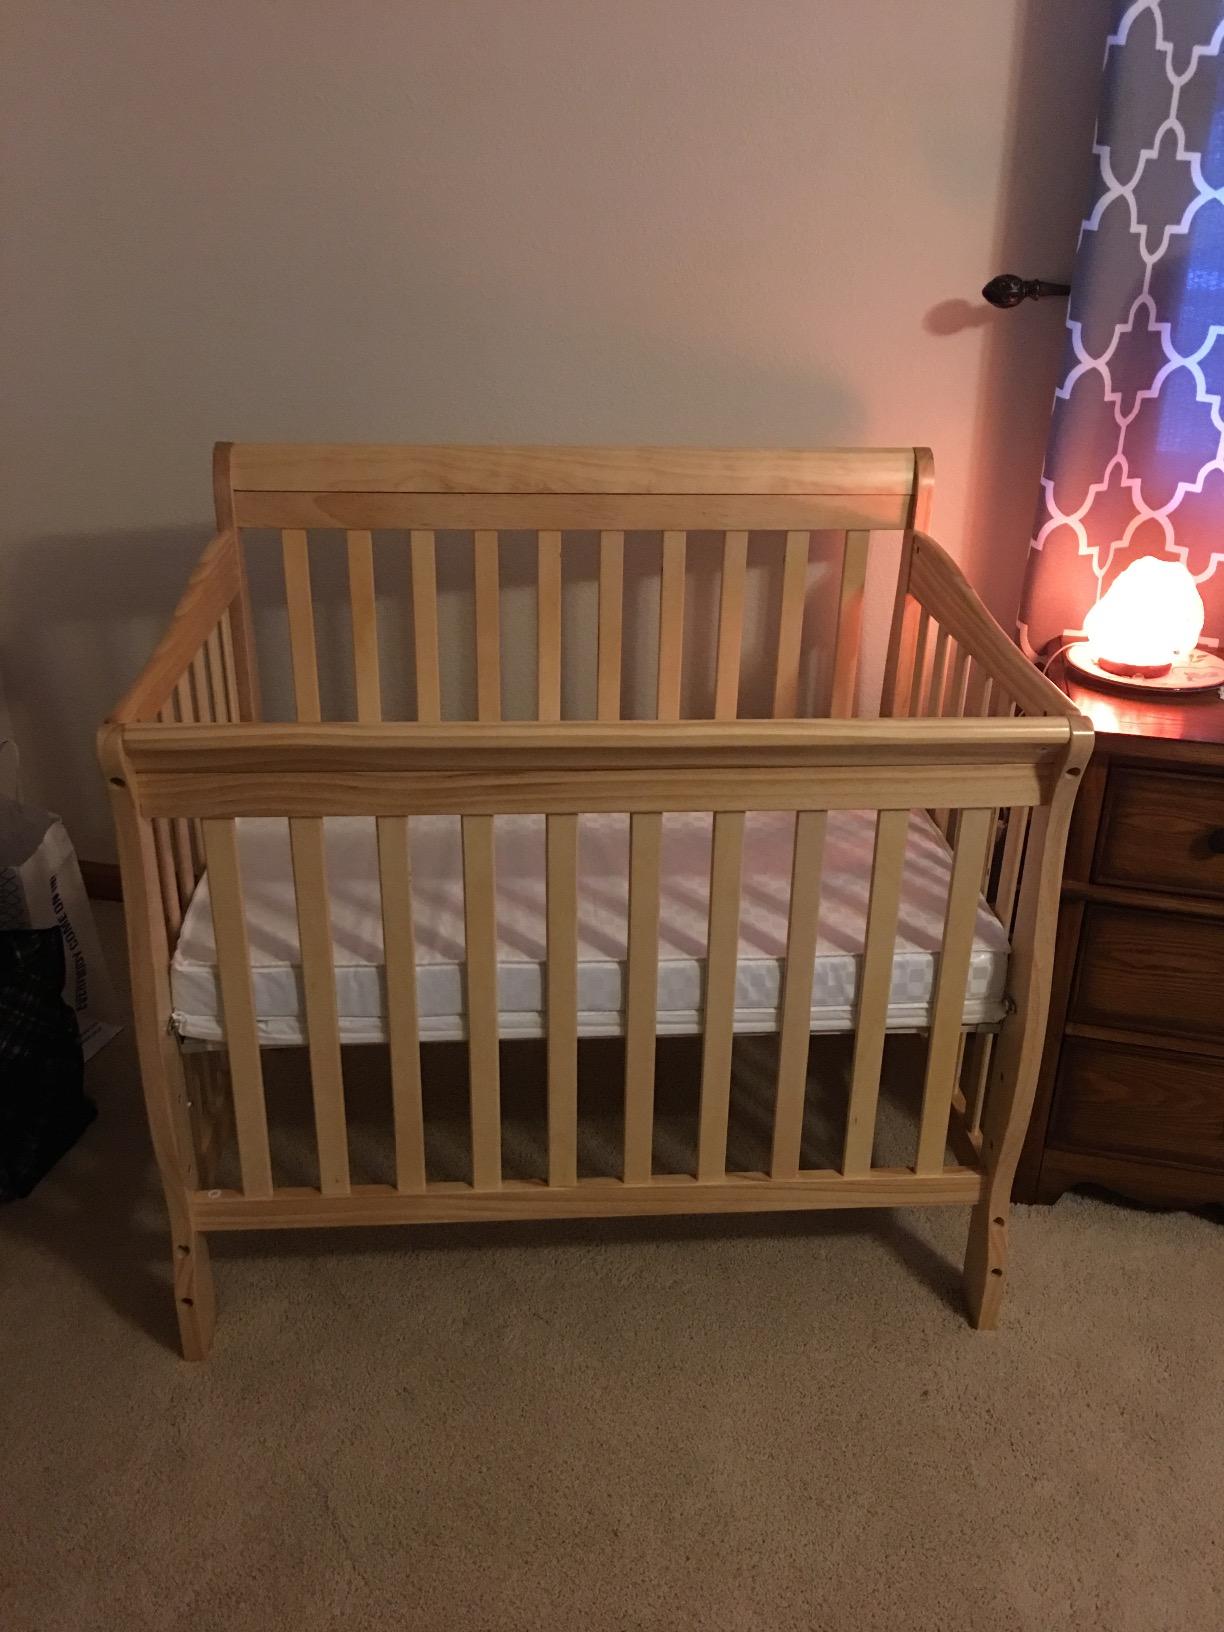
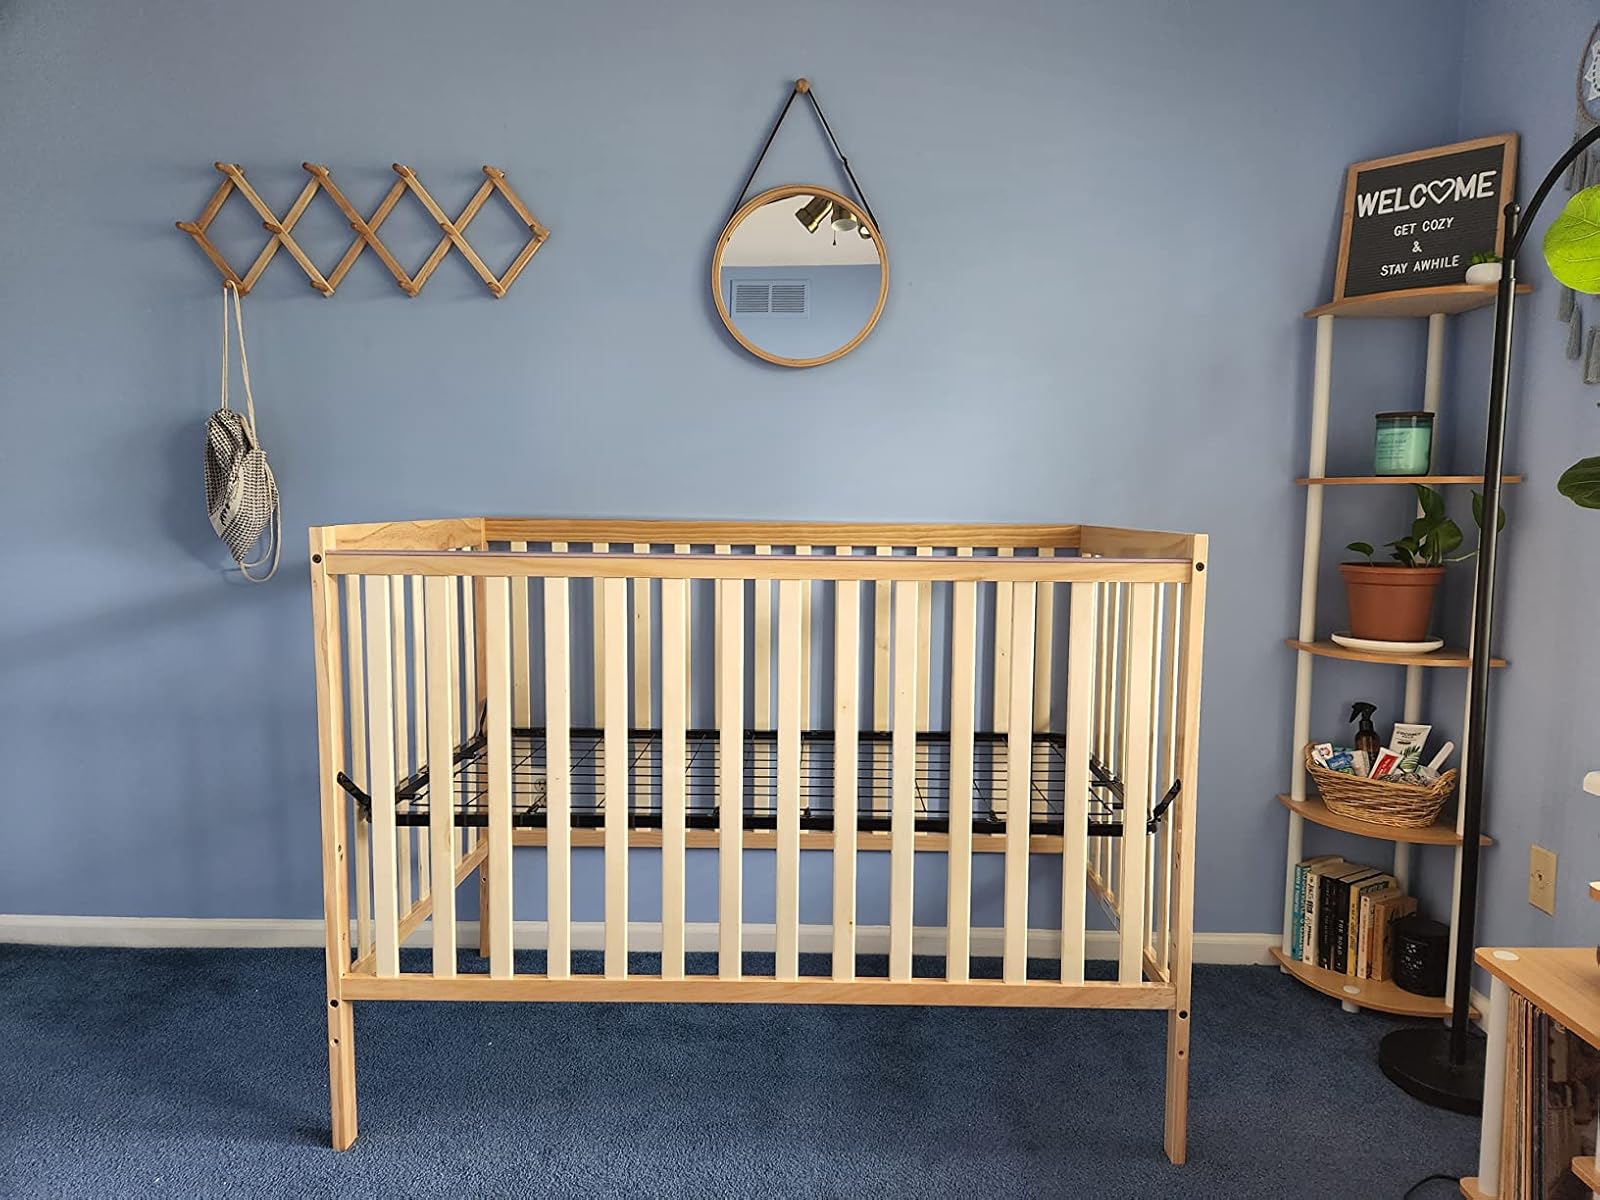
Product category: products_crib
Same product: no